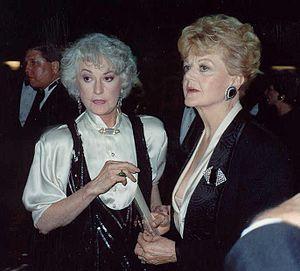
Dame Angela Lansbury est une actrice britannique naturalisée américaine, née le 16 octobre 1925 à Londres.
Beatrice Arthur, nom de scène de Bernice Frankel, est une actrice américaine née le 13 mai 1922 à New York et morte le 25 avril 2009 à Los Angeles.